Submarine Command

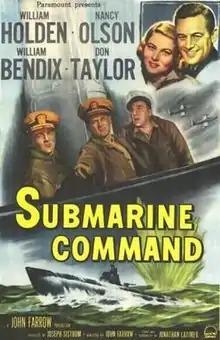

Submarine Command is a 1951 American war film directed by John Farrow and starring William Holden, Don Taylor, Nancy Olson, William Bendix, and Darryl Hickman. It is notable for being one of the first films to touch on post traumatic stress disorder. Holden invested $20,000 of his own money into the film. The film received a mixed reception: it was panned by some critics for its brooding melodrama while being praised by others.